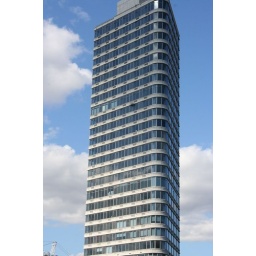
sky in windows